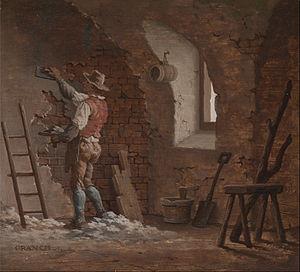
Un plâtrier ou plafonneur est un ouvrier spécialisé dans l'utilisation du plâtre, le briquetage ou l'enduit, la pose des plafonds suspendus ou des cloisons préfabriquées en plâtrerie sèche. Il travaille seul ou en équipe sur des chantiers de constructions neuves, de rénovation ou de réparation. S'il travaille dans une petite entreprise, le plâtrier effectuera la plupart du temps l'ensemble des travaux qui relèvent de son métier.